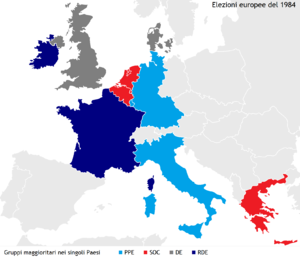
Les élections européennes de 1984 ont lieu du 14 au 17 juin 1984 afin d'élire les 434 députés européens représentant les dix États membres de la Communauté économique européenne au sein du Parlement européen.